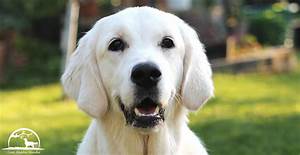
Label: cane